Delaware Route 6

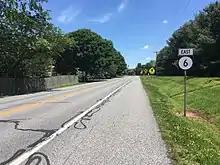
DE 6 eastbound past DE 15 in Clayton

DE 6 begins at the Maryland border, where the road continues west into that state as MD 291. From the state line, the route heads east on two-lane undivided Millington Road, passing through the Blackiston Wildlife Area. The road runs through areas of woods and farms with some homes. In the community of Blackiston, DE 6 intersects the western terminus of DE 42, which heads southeast toward the town of Kenton, and Longridge Road. The route continues east through more agricultural areas and reaches a junction with DE 15, at which point residential development near the road increases. DE 15 turns east to form a concurrency with DE 6. Upon reaching the western edge of the town of Clayton, DE 15 splits from DE 6 by heading to the north.